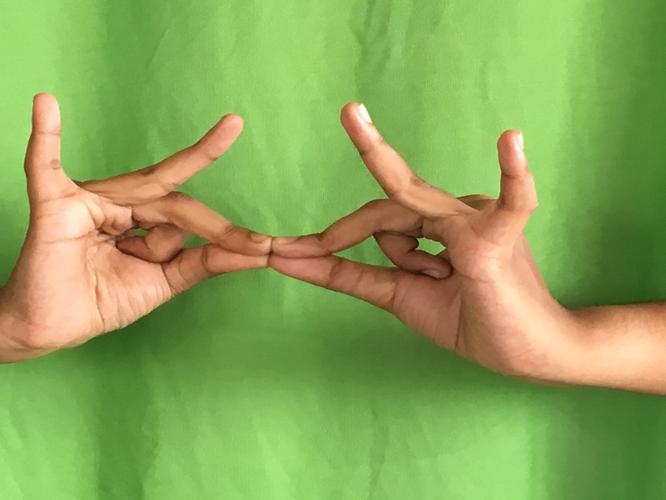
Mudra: Sakata
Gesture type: double_hand